Describe the emotion expressed in this image:  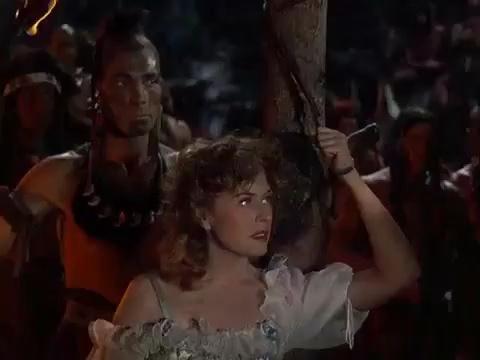
This person displays Suffering, valence and arousal with high intensity.